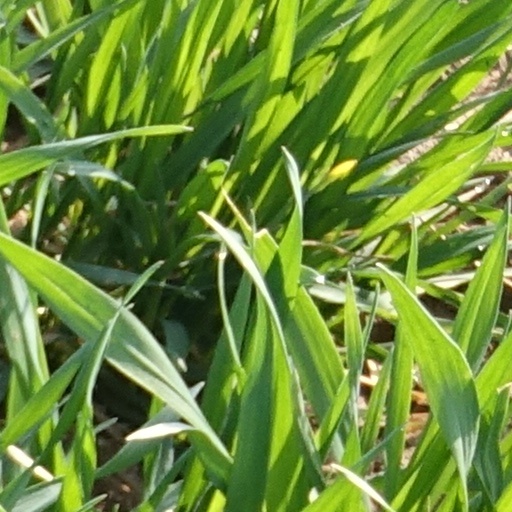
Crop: wheat